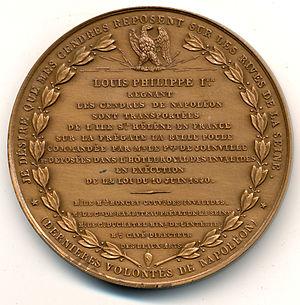
Revers de la médaille gravée en 1840 par Caqué pour le retour des cendres de l'Empereur, bronze 52mm
La formule consacrée retour des cendres — le terme « cendres » étant pris non au sens propre mais au sens figuré de « restes mortels d'une personne » — désigne le rapatriement en France, en 1840, à l'initiative d'Adolphe Thiers et du roi Louis-Philippe, de la dépouille mortuaire de Napoléon Iᵉʳ et son inhumation aux Invalides.
François d’Orléans, prince du sang royal de France, prince de Joinville, est le troisième fils et septième enfant de Louis-Philippe, duc d'Orléans puis roi des Français et de Marie-Amélie de Bourbon, princesse des Deux-Siciles. Il est né le 14 août 1818 à Neuilly-sur-Seine et est décédé à Paris le 16 juin 1900.
Armand Auguste Caqué, né à Saintes le 24 janvier 1795 et mort à Paris le 31 décembre 1881, est un médailleur français.
La Belle Poule est un navire de guerre français en service de 1839 à 1861. C'est une frégate de premier rang, de soixante canons. Elle est la troisième à avoir porté le nom de Belle Poule.